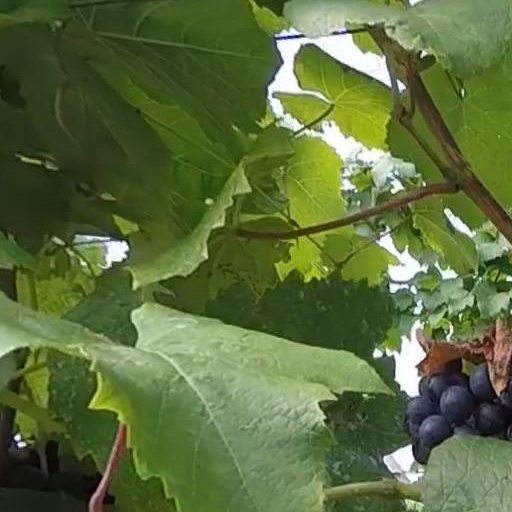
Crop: grape